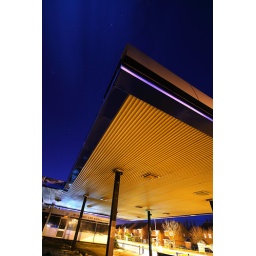
the deep blue sky over a disused garage in porchester